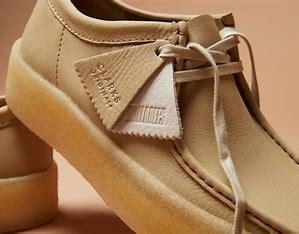
Brand: Clarks
Model: Wallabee